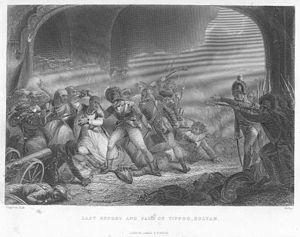
Cette page concerne l'année 1799 du calendrier grégorien.
Égypte : Bonaparte égyptianise l’administration, portant un coup sérieux à l’influence turque.